Submarine Warfare insignia

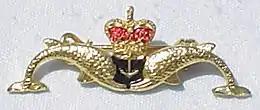
Royal Navy Submarine Service dolphin badge

The U.S. Navy Submarine Force has unofficial badges that are part of the submarine heritage. When qualifying aboard the Seawolf-class submarine, an unofficial insignia is awarded that features the SSN-21 class submarine in the center of the insignia.